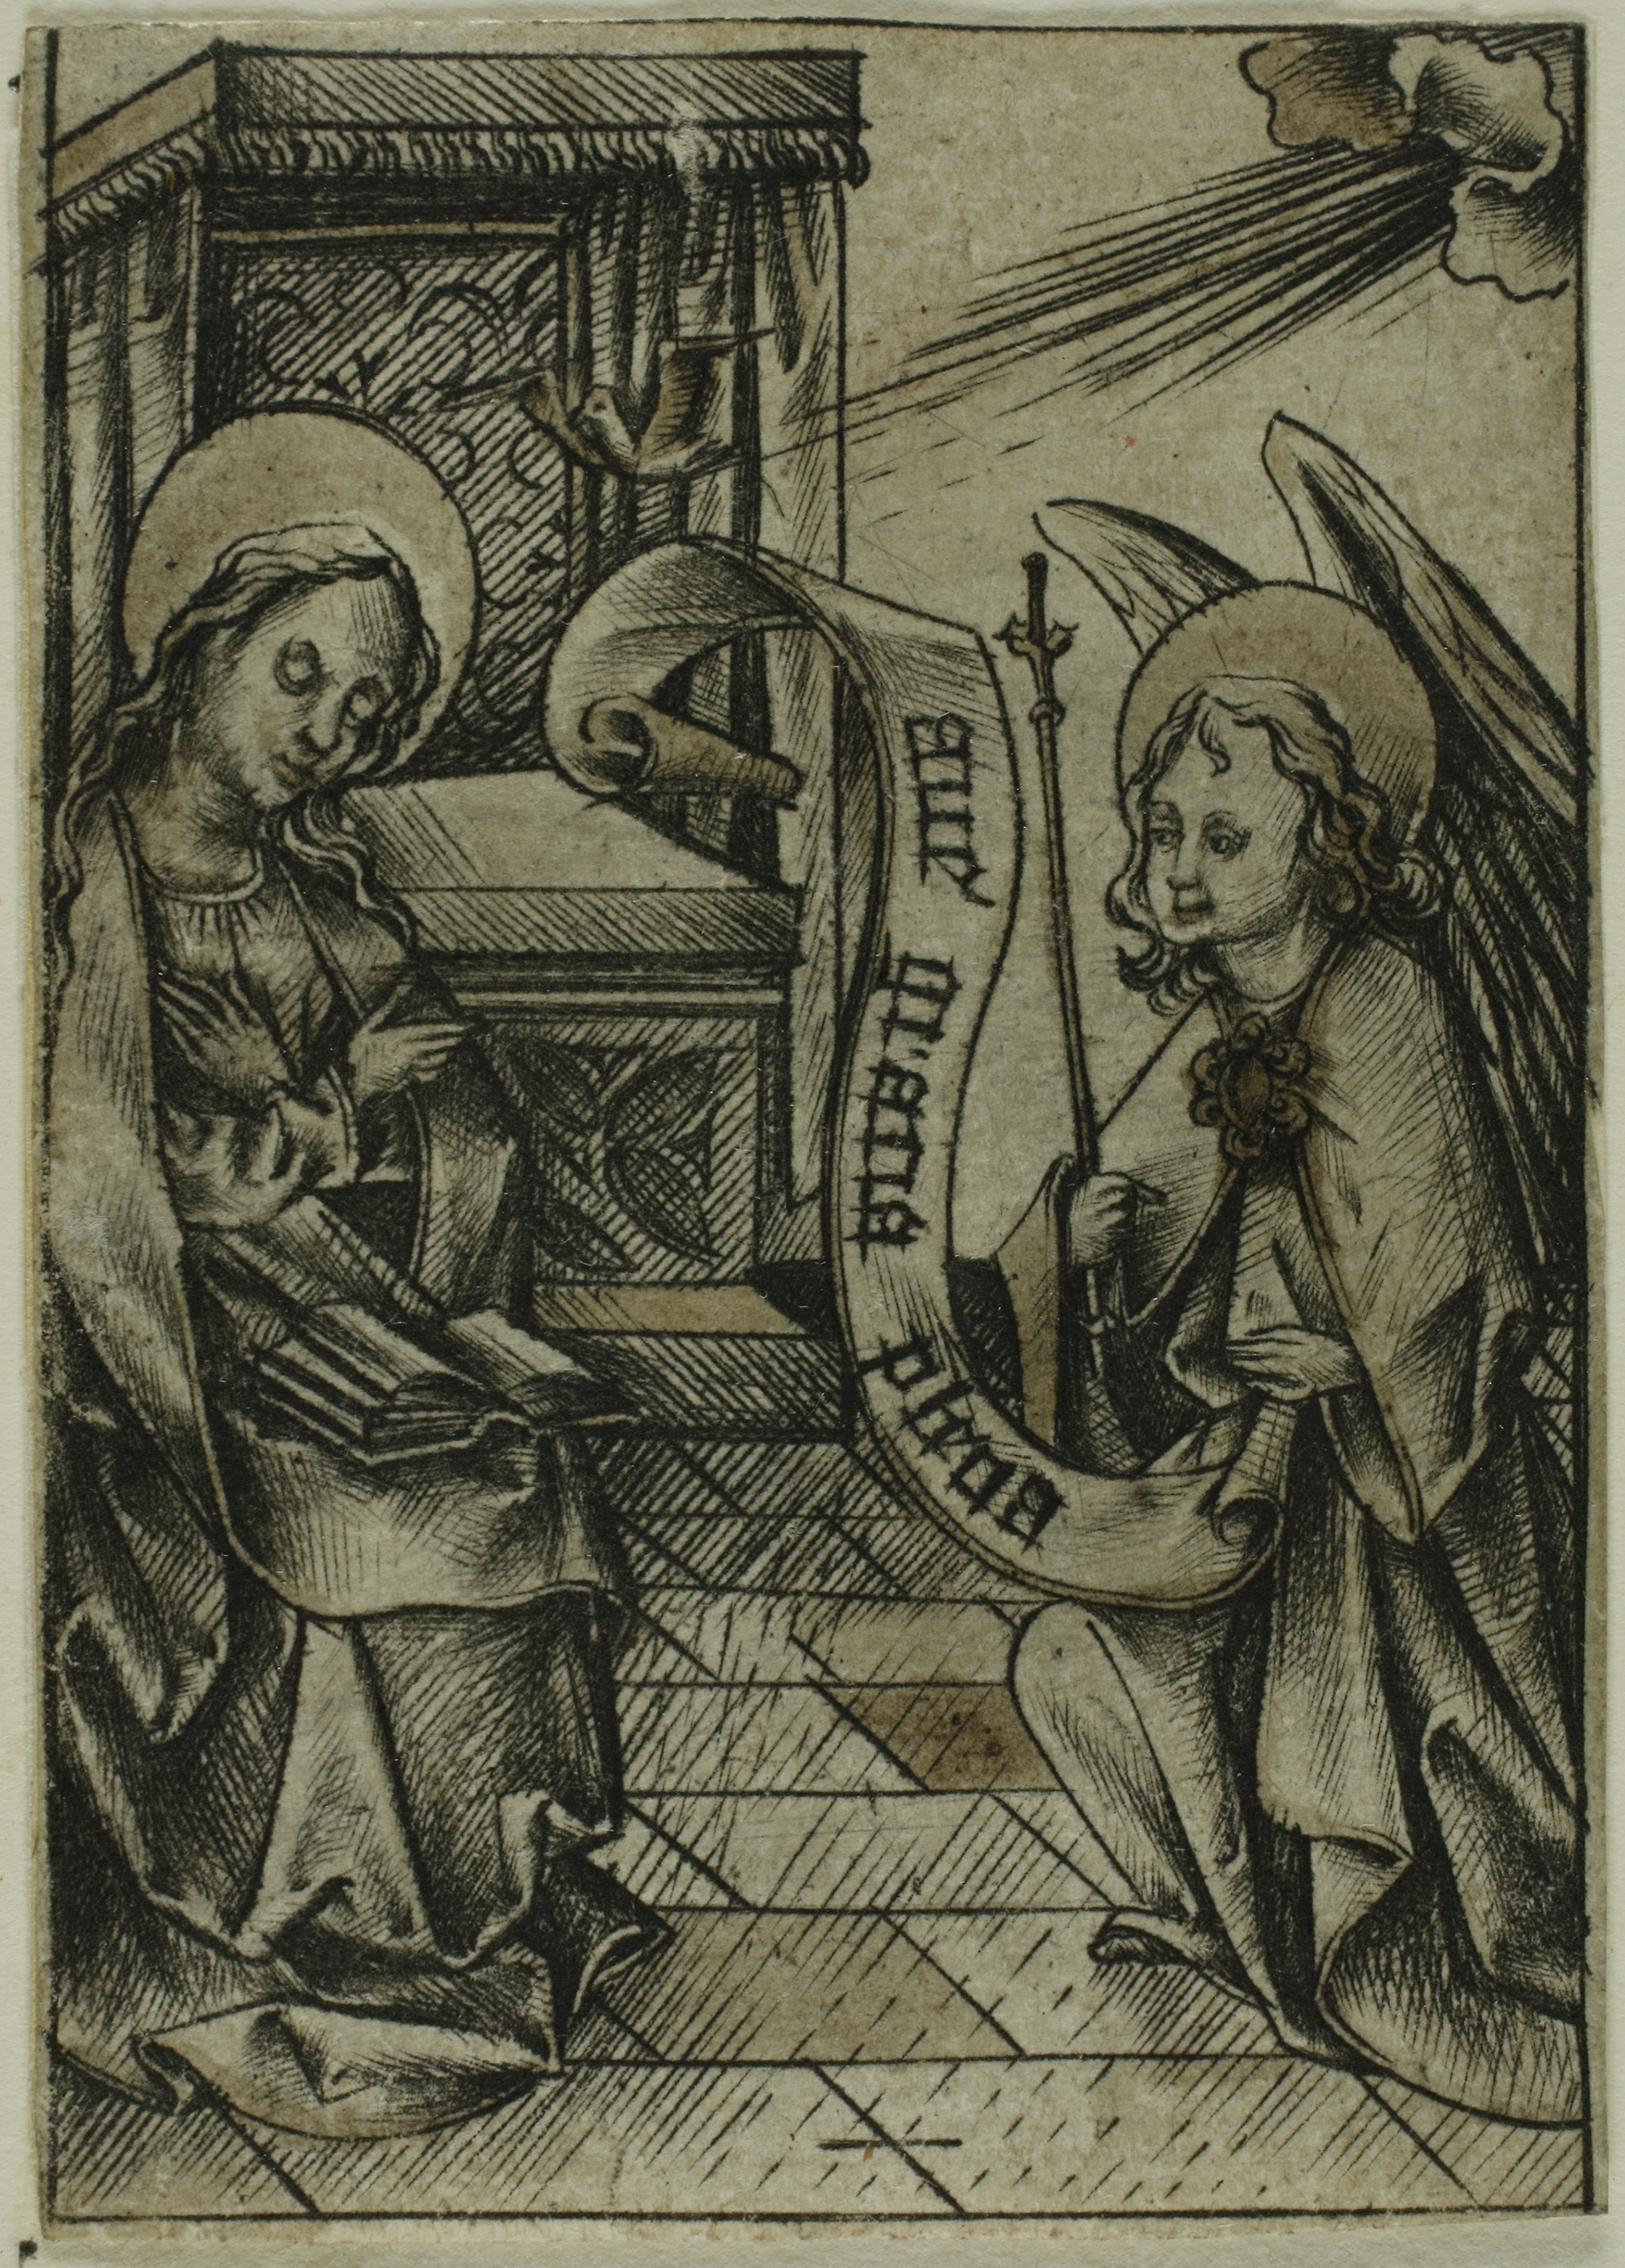
art, history, middle ages, black and white, visual arts, carving, illustration, artwork